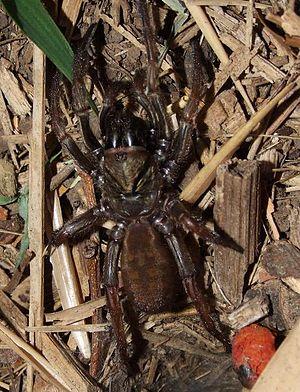
Les Idiopidae sont une famille d'araignées mygalomorphes.